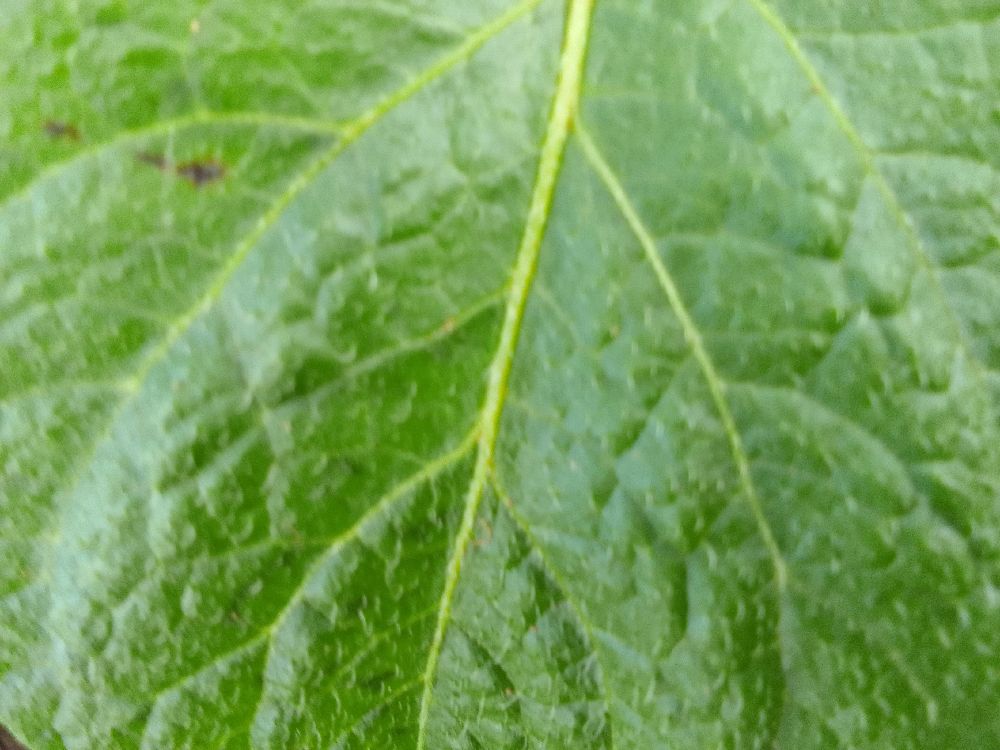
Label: Healthy